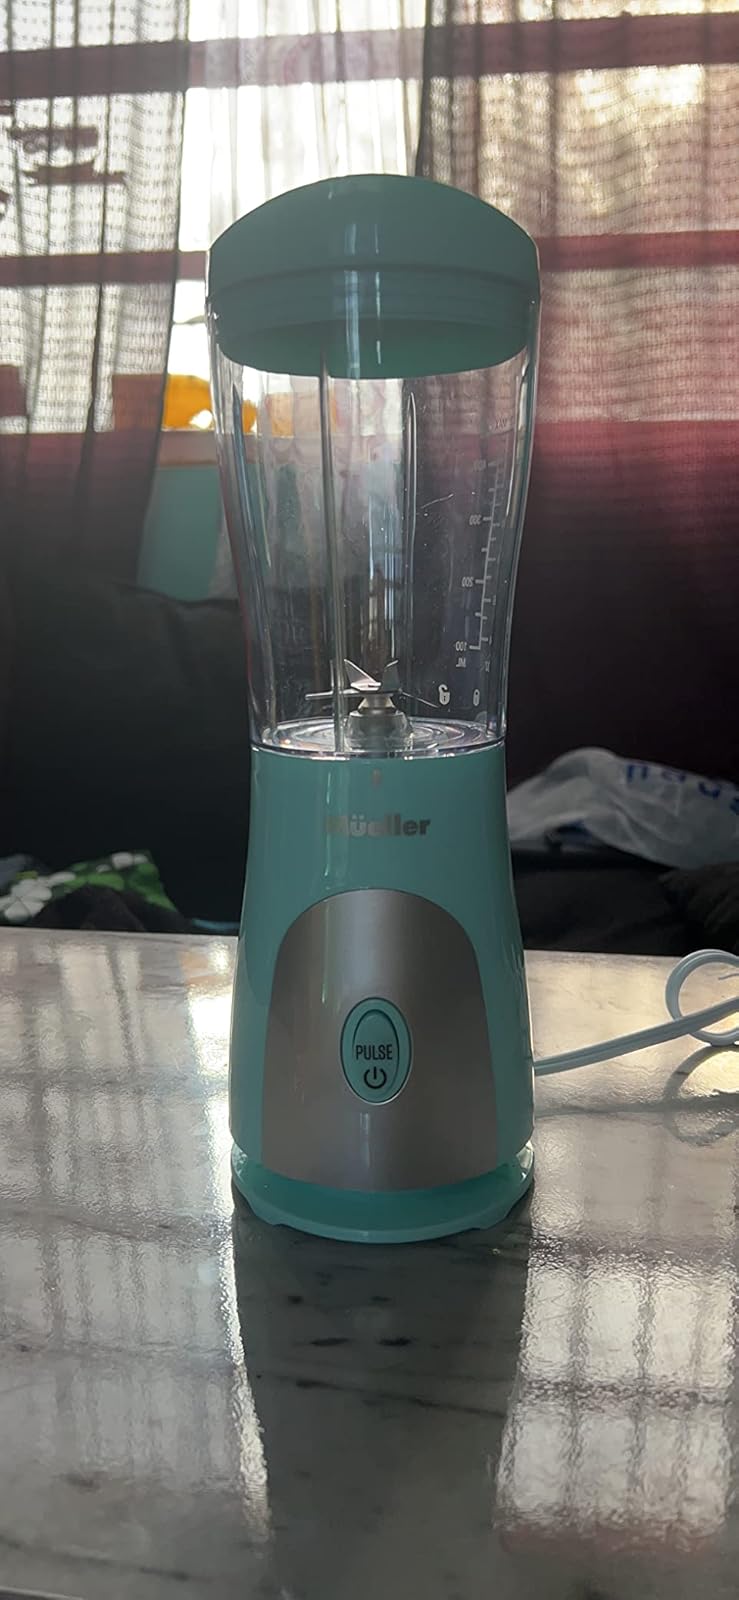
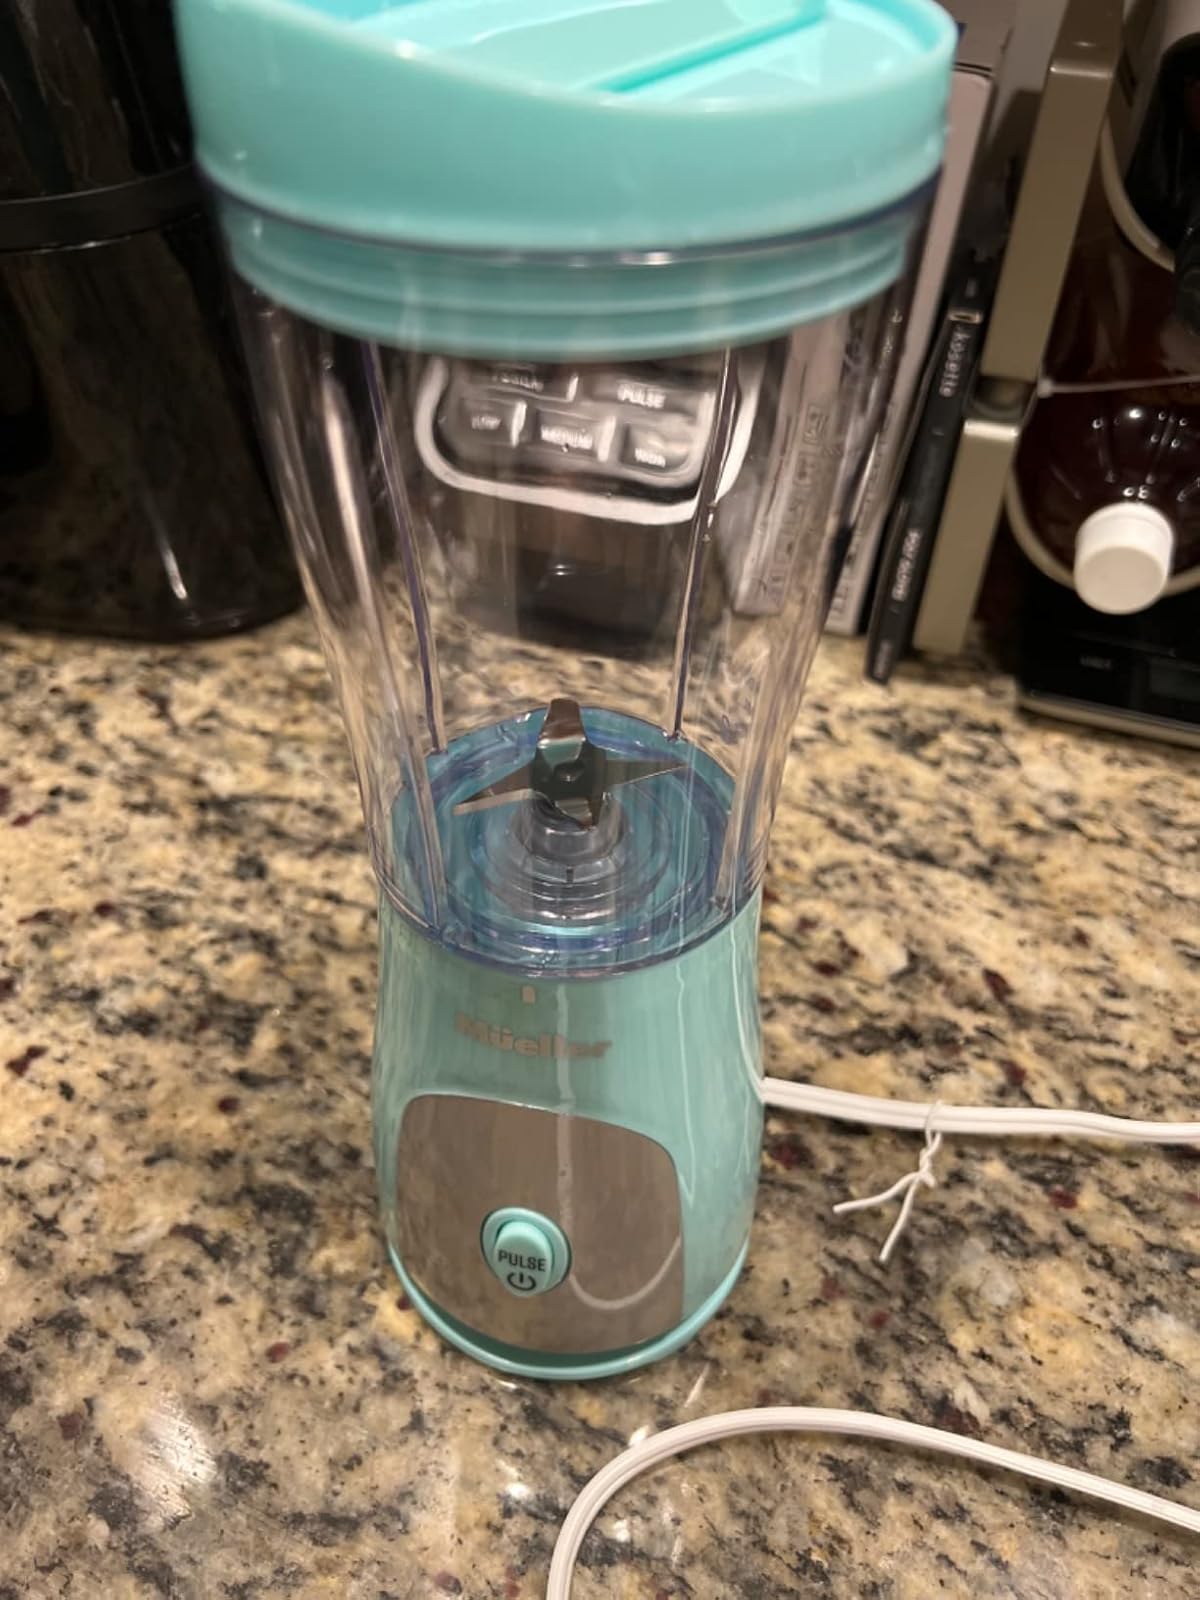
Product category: items_blender
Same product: yes